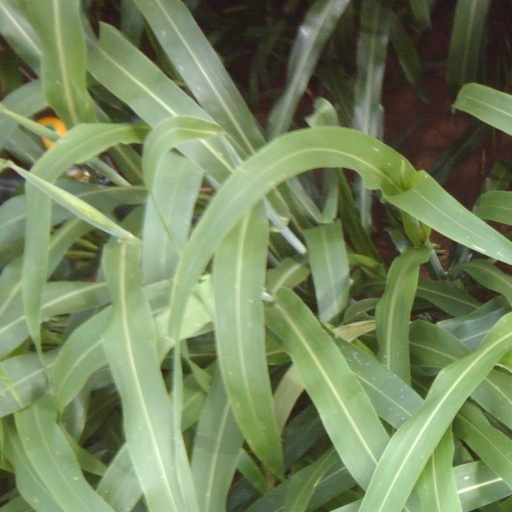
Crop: sorghum